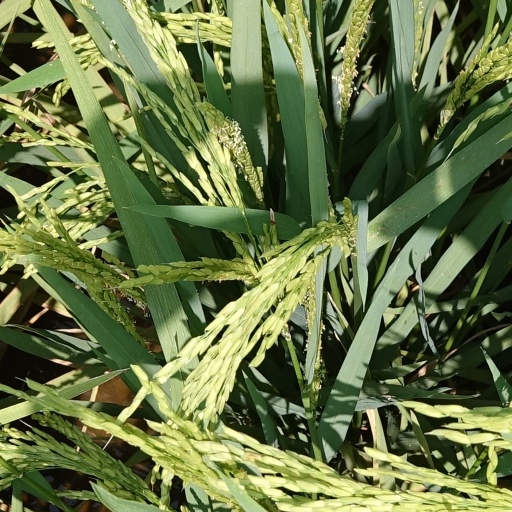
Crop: rice